Question: Please indicate a possible affordance area of the jump_skateboard that can be used for standing
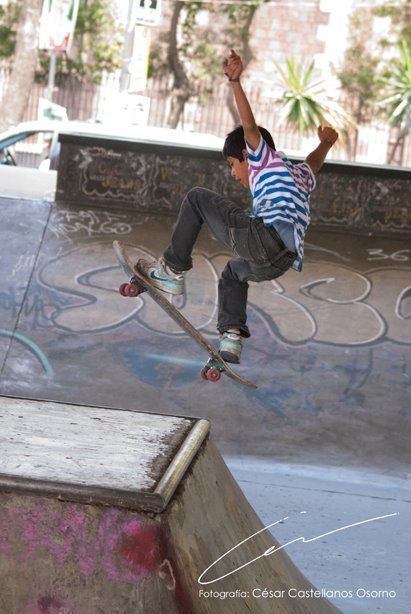
Answer: [108.469, 233.975, 263.034, 395.714]